St. Gallus, Flörsheim

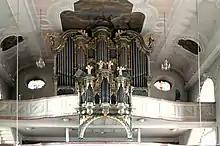
Dahm organ

The organ was built in the 18th century by (1660–1727), an organ builder from Mainz. He created it originally in 1709 for the abbey in Frankfurt, as an instrument of 22 stops on two manuals and pedal. It was expanded in 1748 by Johann Christian Köhler who added a third manual of 7 stops. It was sold to Flörsheim in 1809 when the monasteries were dissolved. An 1818 notice from the government of Hesse-Nassau describes the instrument as the best and most beautiful in the whole duchy ("die schönste und beste Orgel im ganzen Herzogtum").